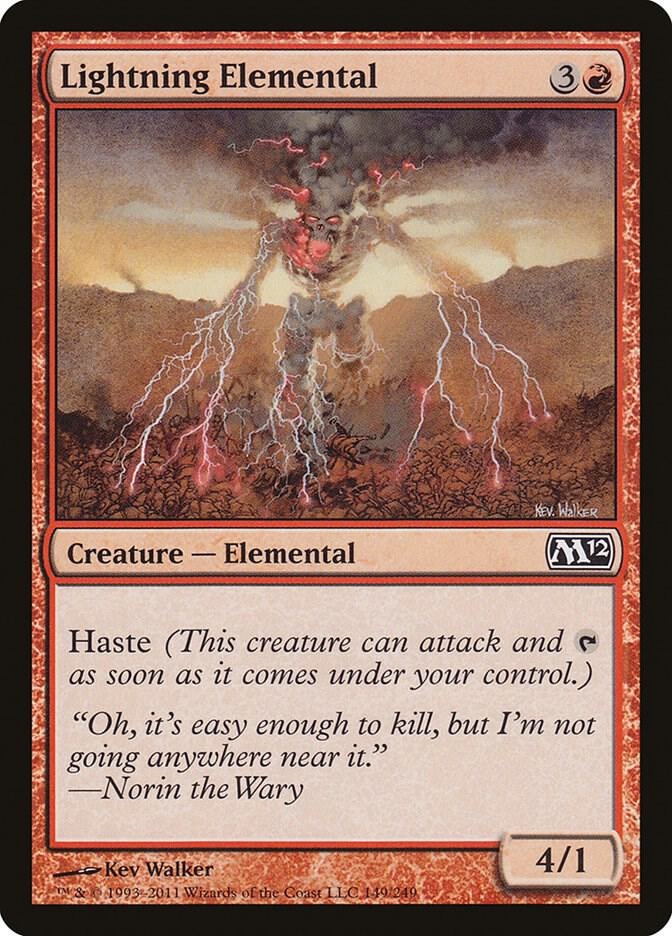
Lightning Elemental [Magic 2012]
Set: Magic 2012 Type: Creature — Elemental Rarity: Common Cost: {3}{R} Haste (This creature can attack and {T} as soon as it comes under your control.) "Oh, it's easy enough to kill, but I'm not going anywhere near it." —Norin the Wary
Brand: Wizards of the Coast
Category: Arts & Entertainment > Hobbies & Creative Arts > Collectibles > Collectible Trading Cards > Gaming Cards